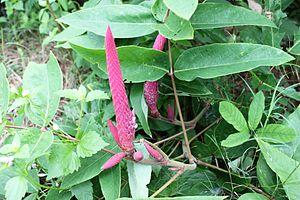
Urodon est un genre de plantes dicotylédones de la famille des Fabaceae, sous-famille des Faboideae, originaire d'Afrique, d'Asie et d'Australie, qui compte 25 espèces acceptées.